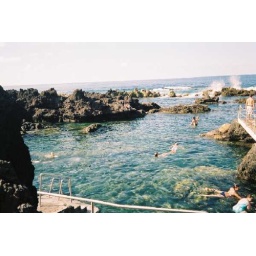
Swimming amongst volcanic rocks in the Atlantic ocean